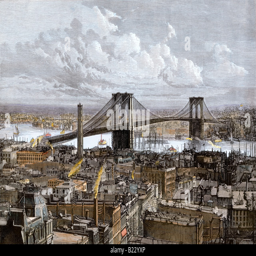
filming location over filming location